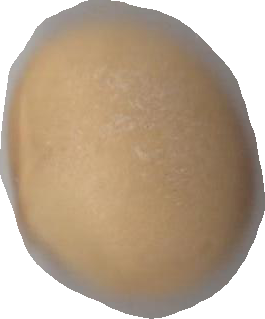
Variety: Dega